Reception history of Jane Austen

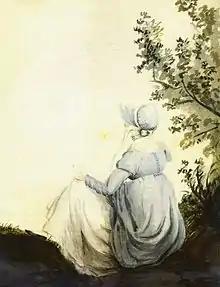
A sketch of a woman from the back sitting beneath a tree and wearing early 19th-century clothing and a bonnet

In the last year of her life, Austen revised "Northanger Abbey" (1817), wrote "Persuasion" (1817), and began another novel, eventually titled "Sanditon", which was left unfinished at her death. Austen did not have time to see "Northanger Abbey" or "Persuasion" through the press, but her family published them as one volume after her death, and her brother Henry included a "Biographical Notice of the Author". This short biography sowed the seeds for the myth of Austen as a quiet, retiring aunt who wrote during her spare time: "Neither the hope of fame nor profit mixed with her early motives ... [S]o much did she shrink from notoriety, that no accumulation of fame would have induced her, had she lived, to affix her name to any productions of her public she turned away from any allusion to the character of an authoress." However, this description is in direct contrast to the excitement Austen shows in her letters regarding publication and profit: Austen was a professional writer.